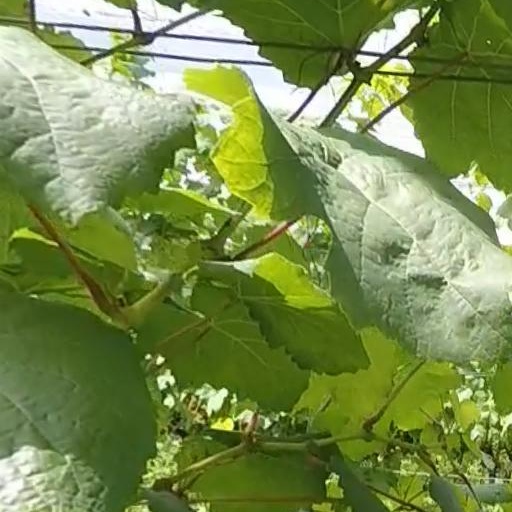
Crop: grape